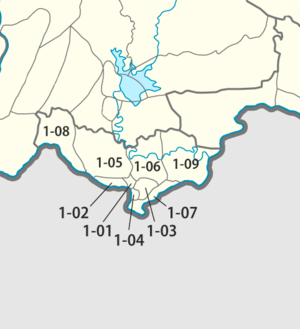
La préfecture de Vientiane est la subdivision du Laos où se trouve la capitale Vientiane. Elle a été créée en 1989 par scission de la province de Vientiane.